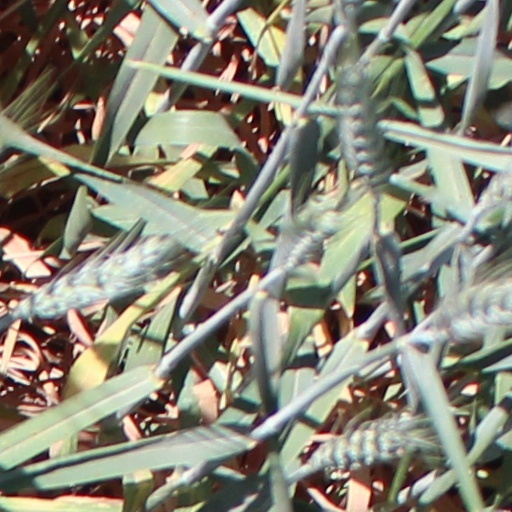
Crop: wheat